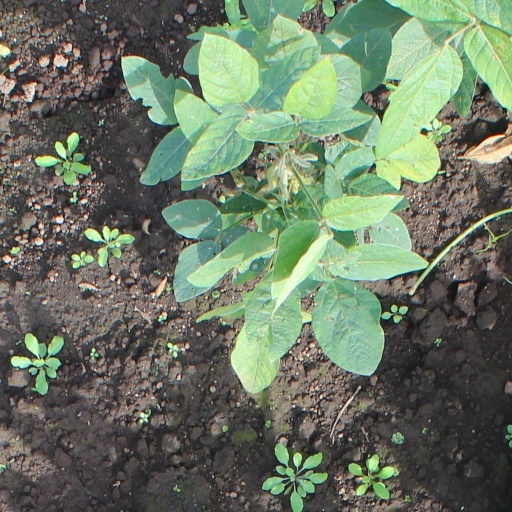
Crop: soybean